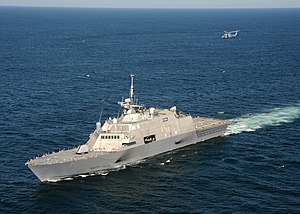
Freedom-klassen
USS Freedom (LCS-1) under helikoptercetificering 2009
USS Freedom (LCS-1) under helikoptercetificering 2009
Freedom-klassen er en skibsklasse benyttet af United States Navy.